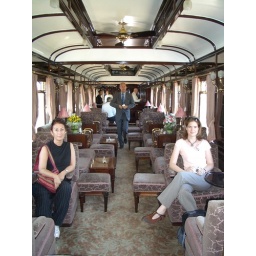
Me in lounge car